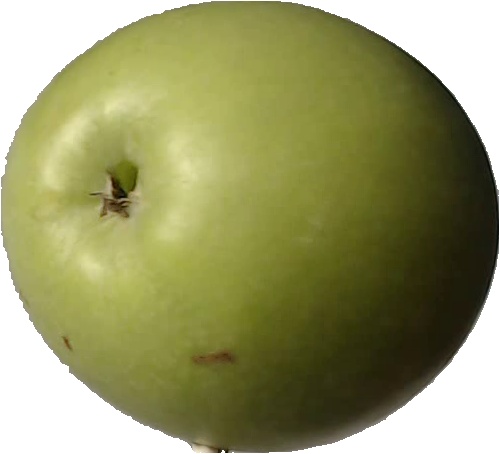
Label: apple_granny_smith_1